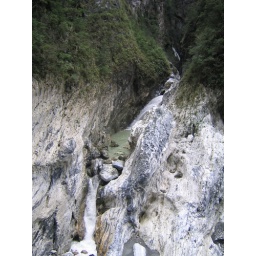
A rock that looks like a fish jumping up a stream.Taken in Taroko Gorge near Hualien